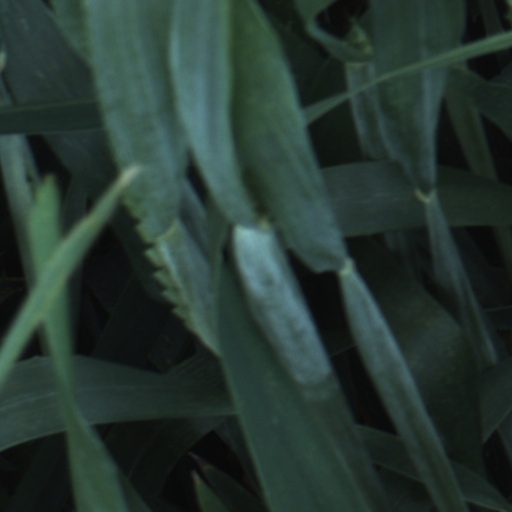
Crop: wheat